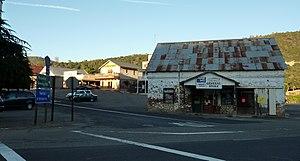
Coulterville est une localité située dans le comté de Mariposa, en Californie.
Ceci est la liste des lieux historiques inscrits sur le registre national dans le comté de Mariposa en Californie.